California State Route 165

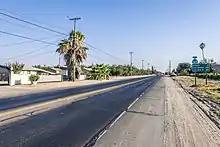
SR 165 in Turlock

State Route 165 begins at the junction of Interstate 5 south of Los Banos and heads north on a rural two-lane highway known as Mercey Springs Road. The highway crosses the California Aqueduct north of Interstate 5 and enters Los Banos several miles later. It meets up with SR 152 and SR 33, known locally as "Pacheco Boulevard". After leaving Los Banos, the highway then runs right through the San Luis National Wildlife Refuge and skirts the Great Valley Grasslands State Park to the west while crossing the San Joaquin River. At this point, the highway is known as Lander Avenue and meets up with SR 140 near Stevinson. It crosses the Merced River en route to Hilmar, then crosses into Stanislaus County for a short while, ending at SR 99 in Turlock.